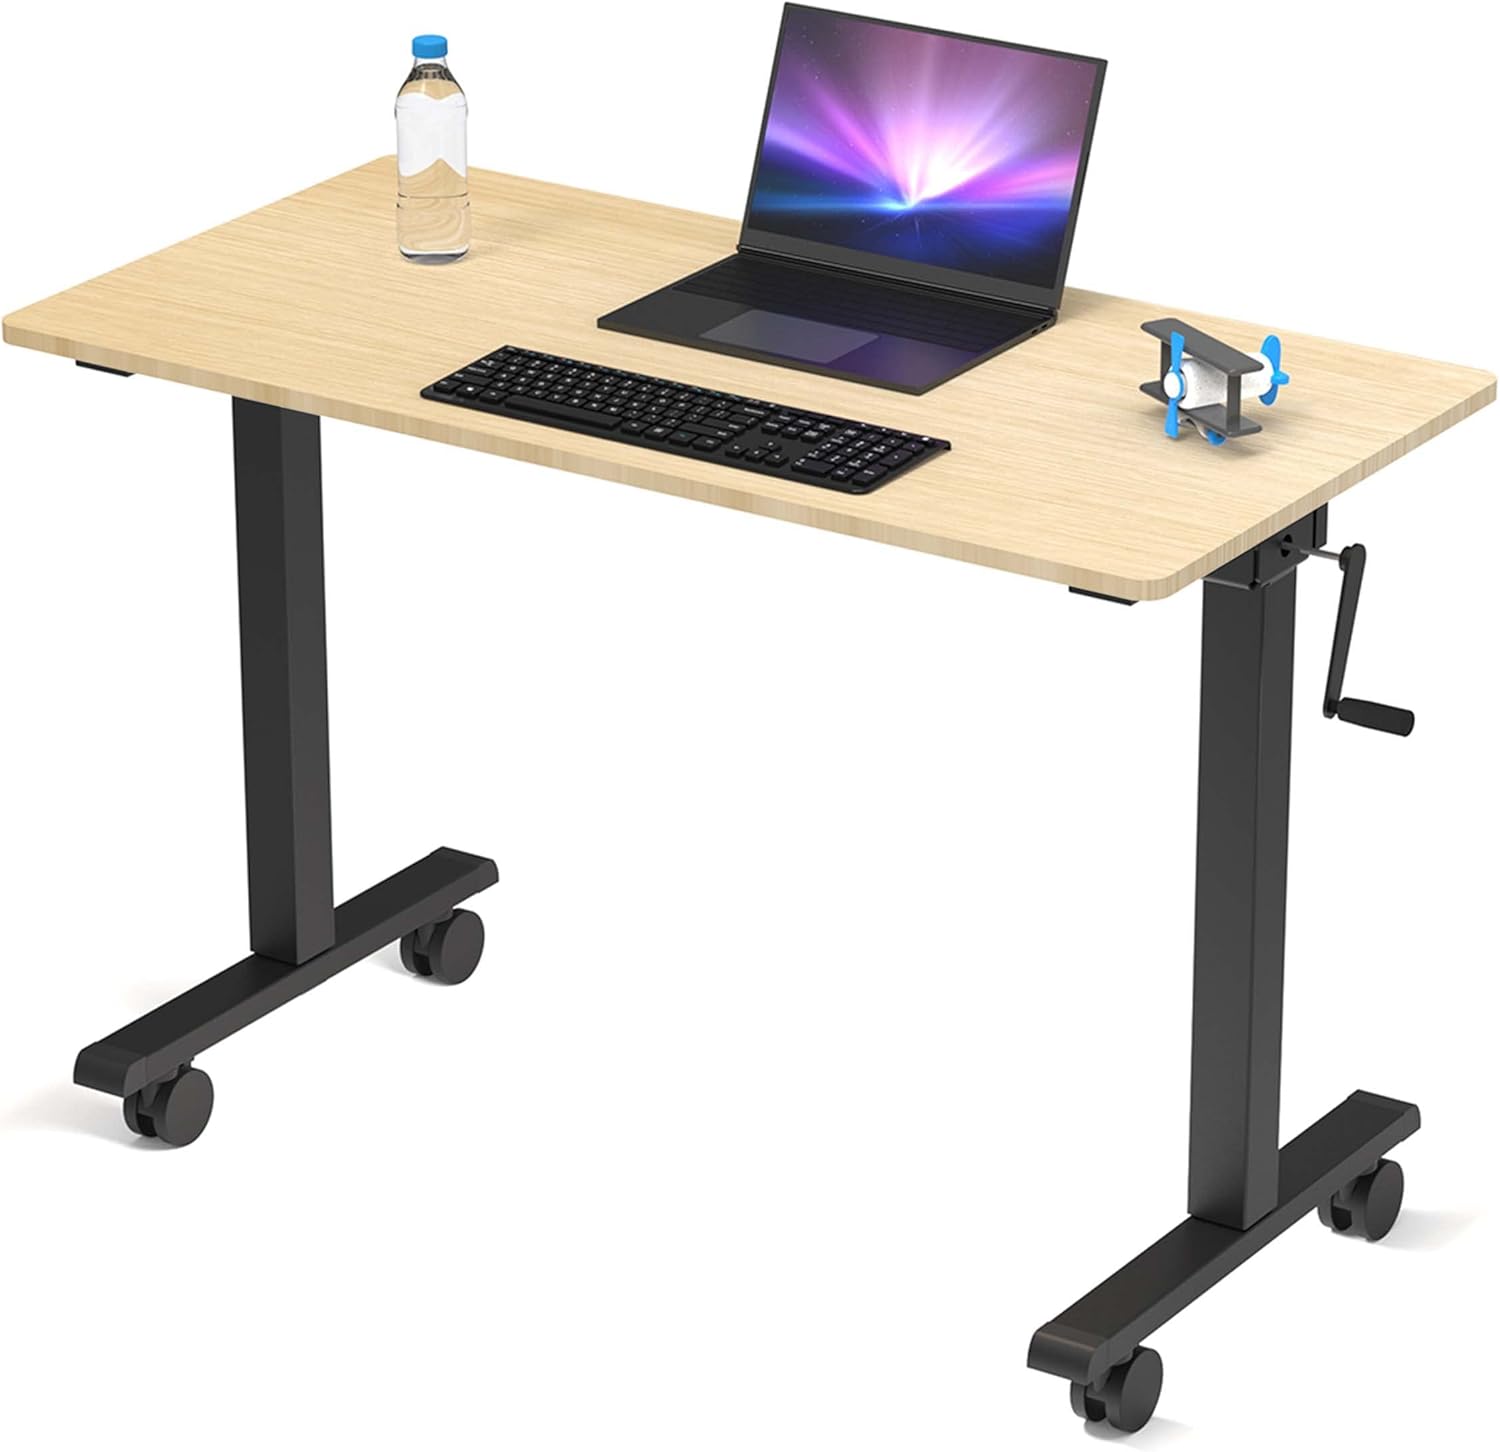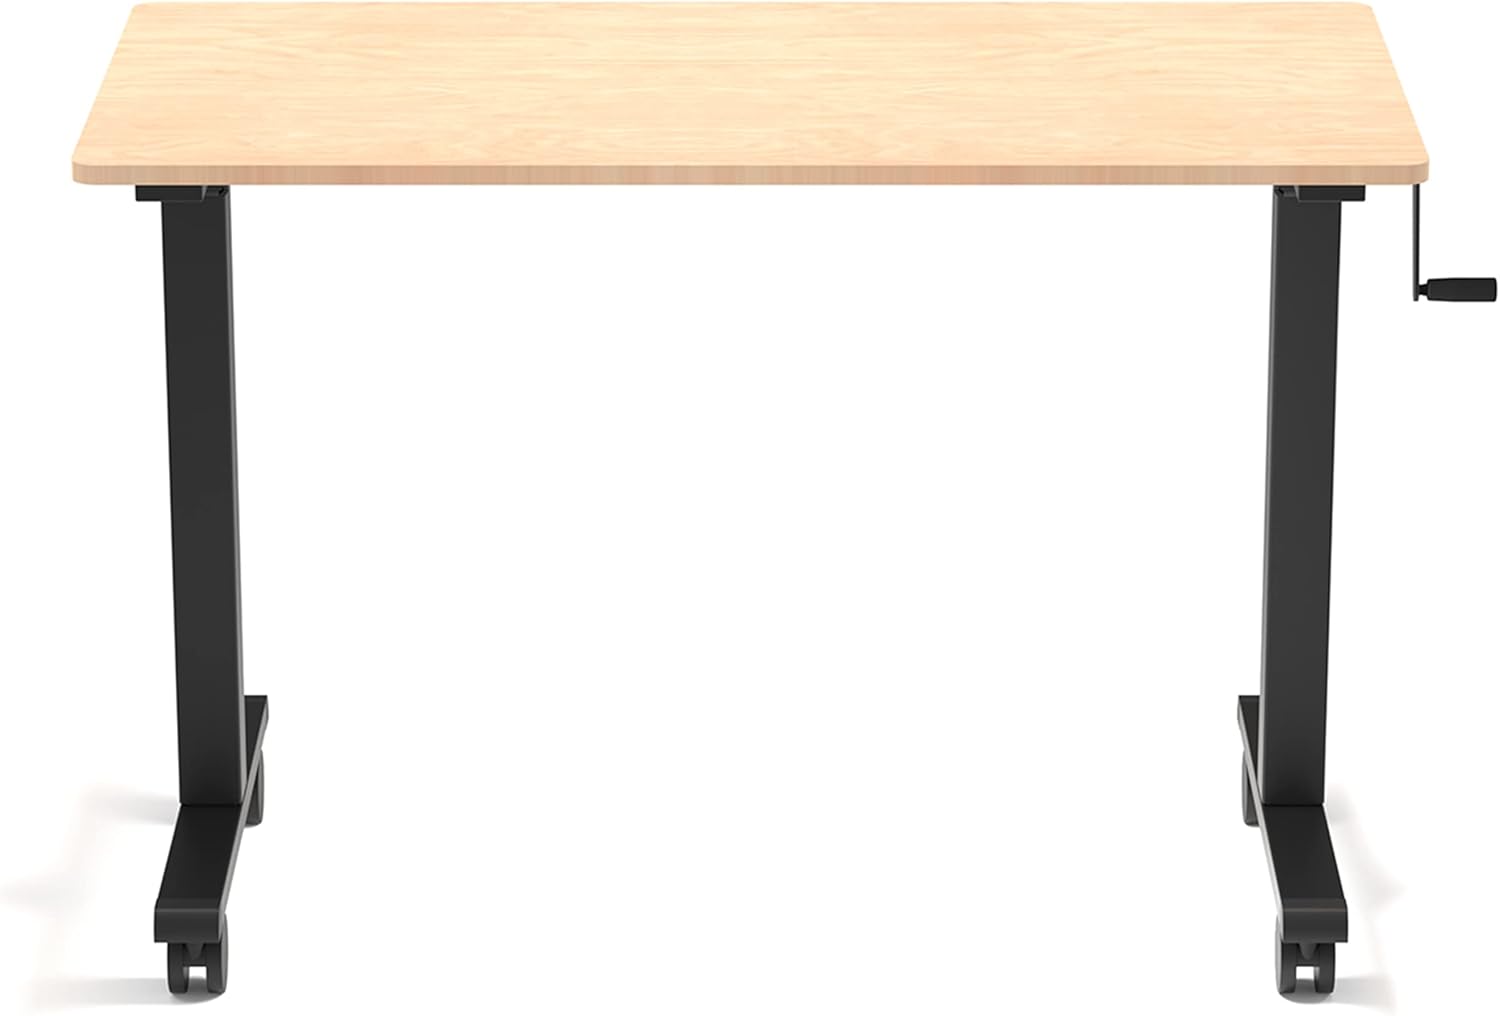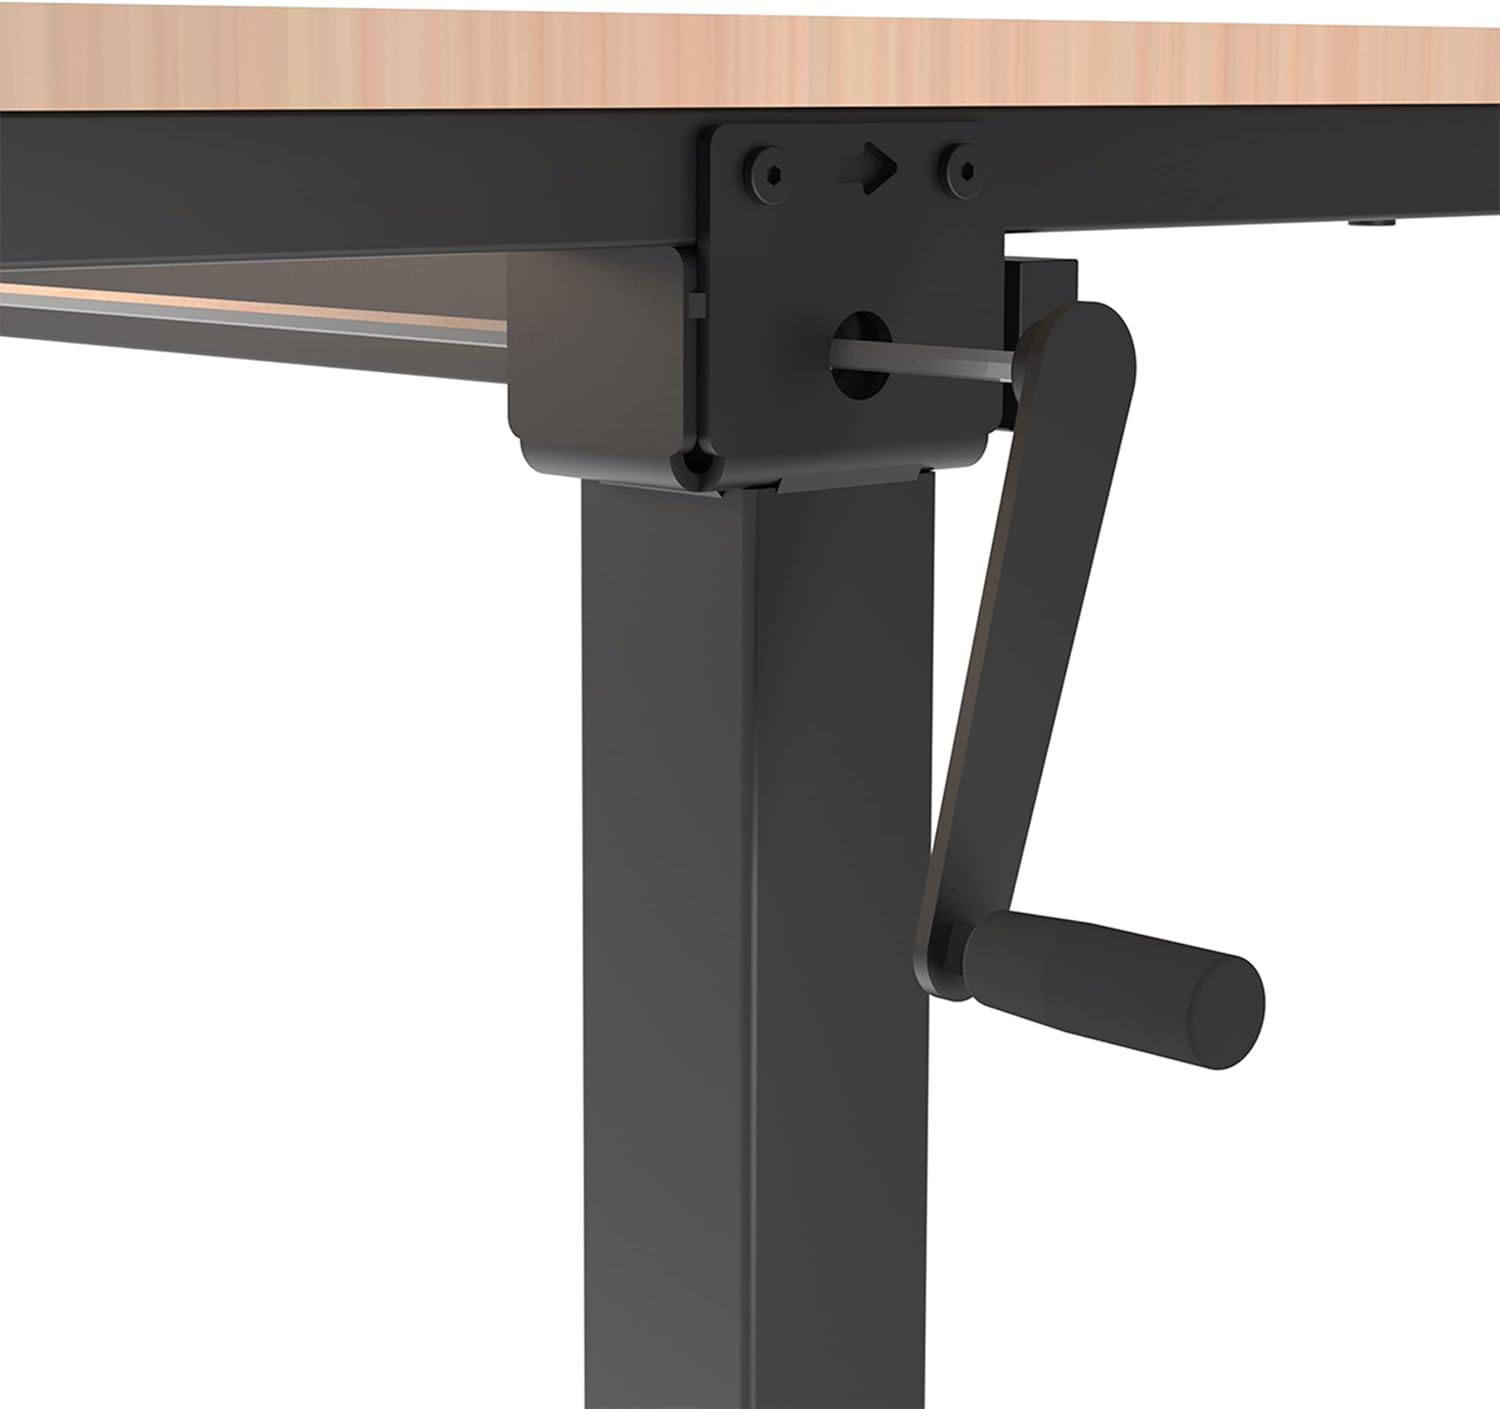
Stand Up Desk Store Compact Crank Adjustable Height Rolling Standing Desk (Charcoal Frame/Natural Walnut Top, 48” Wide)
Category: Amazon Home
Stand Up Desk Store's Compact Crank Adjustable Standing Desk offers all the customer-pleasing features of our best-selling full-sized models, but in a shallower profile that’s perfect for homes, cubicles, and offices with limited space. Features include lockable casters for mobility plus a smooth and reliable high-speed hand crank height adjustment. Crank can be positioned on front or either side of the desk so that you can work around walls and other obstacles. Also comes with a set of furniture feet. Overall dimensions are 47.25" W x 24" D x 32.7" to 48.4" H (with included casters installed, furniture feet decrease overall height by 3”). Weight capacity is 154 lbs. Easy assembly. 5-year limited warranty against defects. Stand Up Desk Store is based in the suburbs of Chicago.
Features: Shallow desktop profile is optimized for homes, cubicles, and other workspaces with limited room | High-speed hand crank height adjustment is simple, strong, and durable; crank can be positioned on front or either side of desk | Features smooth-rolling, lockable casters for mobility; also comes with a set of furniture feet | Overall dimensions are 47.25" W x 24" D x 32.7" to 48.4" H (with included casters installed, furniture feet decrease overall height by 3”); max weight capacity is 154 lbs; easy assembly | Stand Up Desk Store is a US-based company and stands behind all items we sell; This item comes with a 5-year limited war-ranty against defects